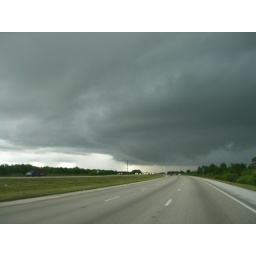
The open road under a gray sky